Question: Please indicate a possible affordance area of the baseball bat that can be used for swinging.
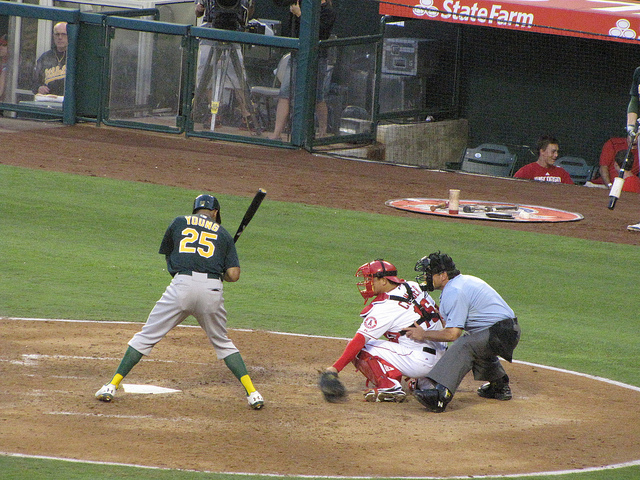
Answer: [227.855, 224.177, 244.274, 250.734]